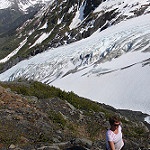
Label: glacier